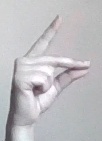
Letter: ta